STS-131

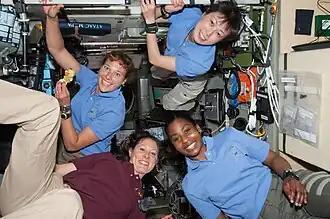
The first time four women were in space at the same time.

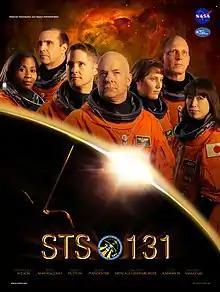
Mission poster, designed in the Armageddon theme

Space Shuttle "Discovery" was moved from its hangar in the Orbiter Processing Facility (OPF) 3 to the nearby Vehicle Assembly Building (VAB) on February 22, 2010. The rollover was completed around 10:30 EST. According to NASA, the rollover occurred a day earlier than announced to take advantage of favorable weather in advance of poor conditions forecasted on the next day.